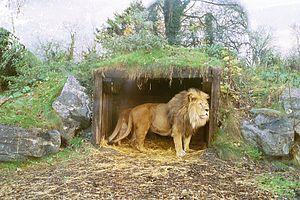
Le Zoo de Dublin est un parc zoologique irlandais, situé dans la capitale, Dublin, au sein du Phoenix Park. Ouvert en 1831, il couvre aujourd'hui plus de 28 hectares de ce parc. Il est la propriété de la Société Zoologique d'Irlande, tout comme l'autre zoo irlandais, le Fota Wildlife Park, situé dans le comté de Cork.